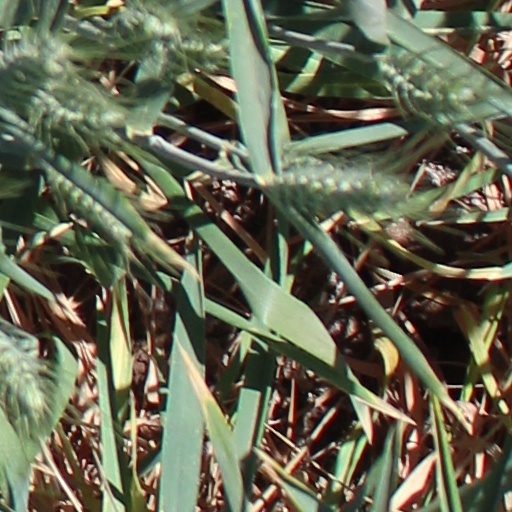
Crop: wheat